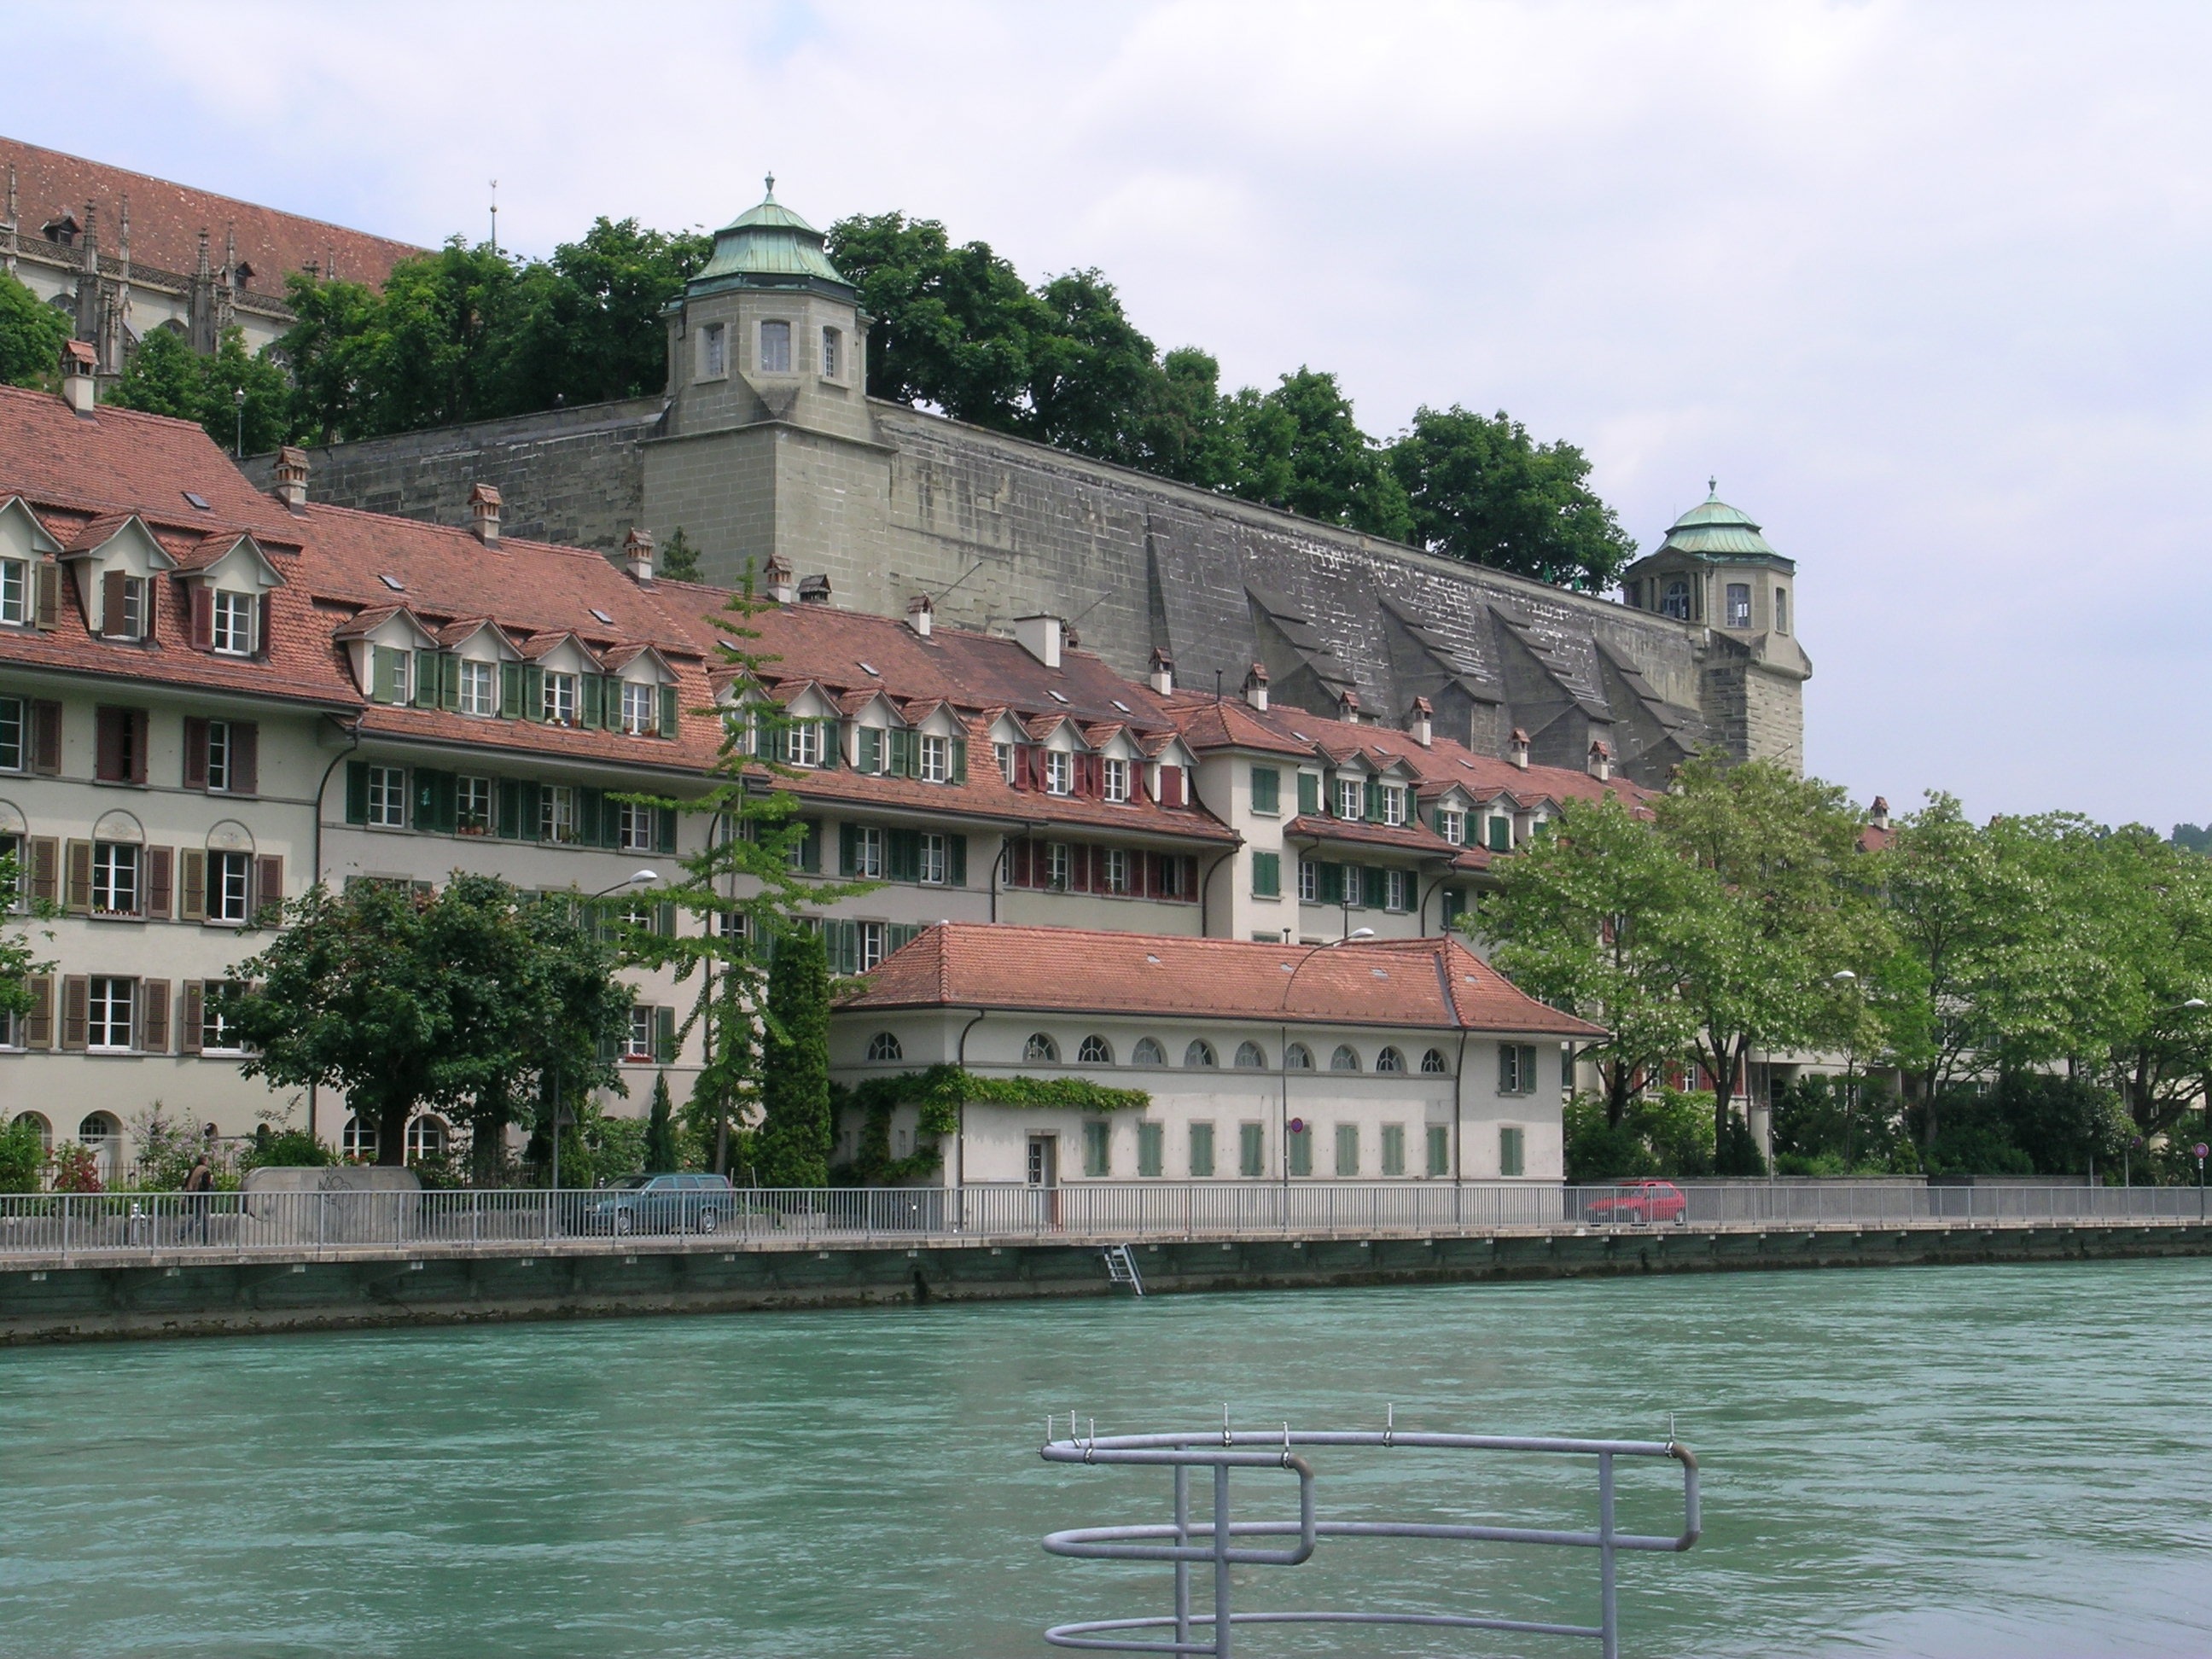
water, town, palace, city, river, canal, vehicle, waterway, bern, old town, estate, aare, federal terrace